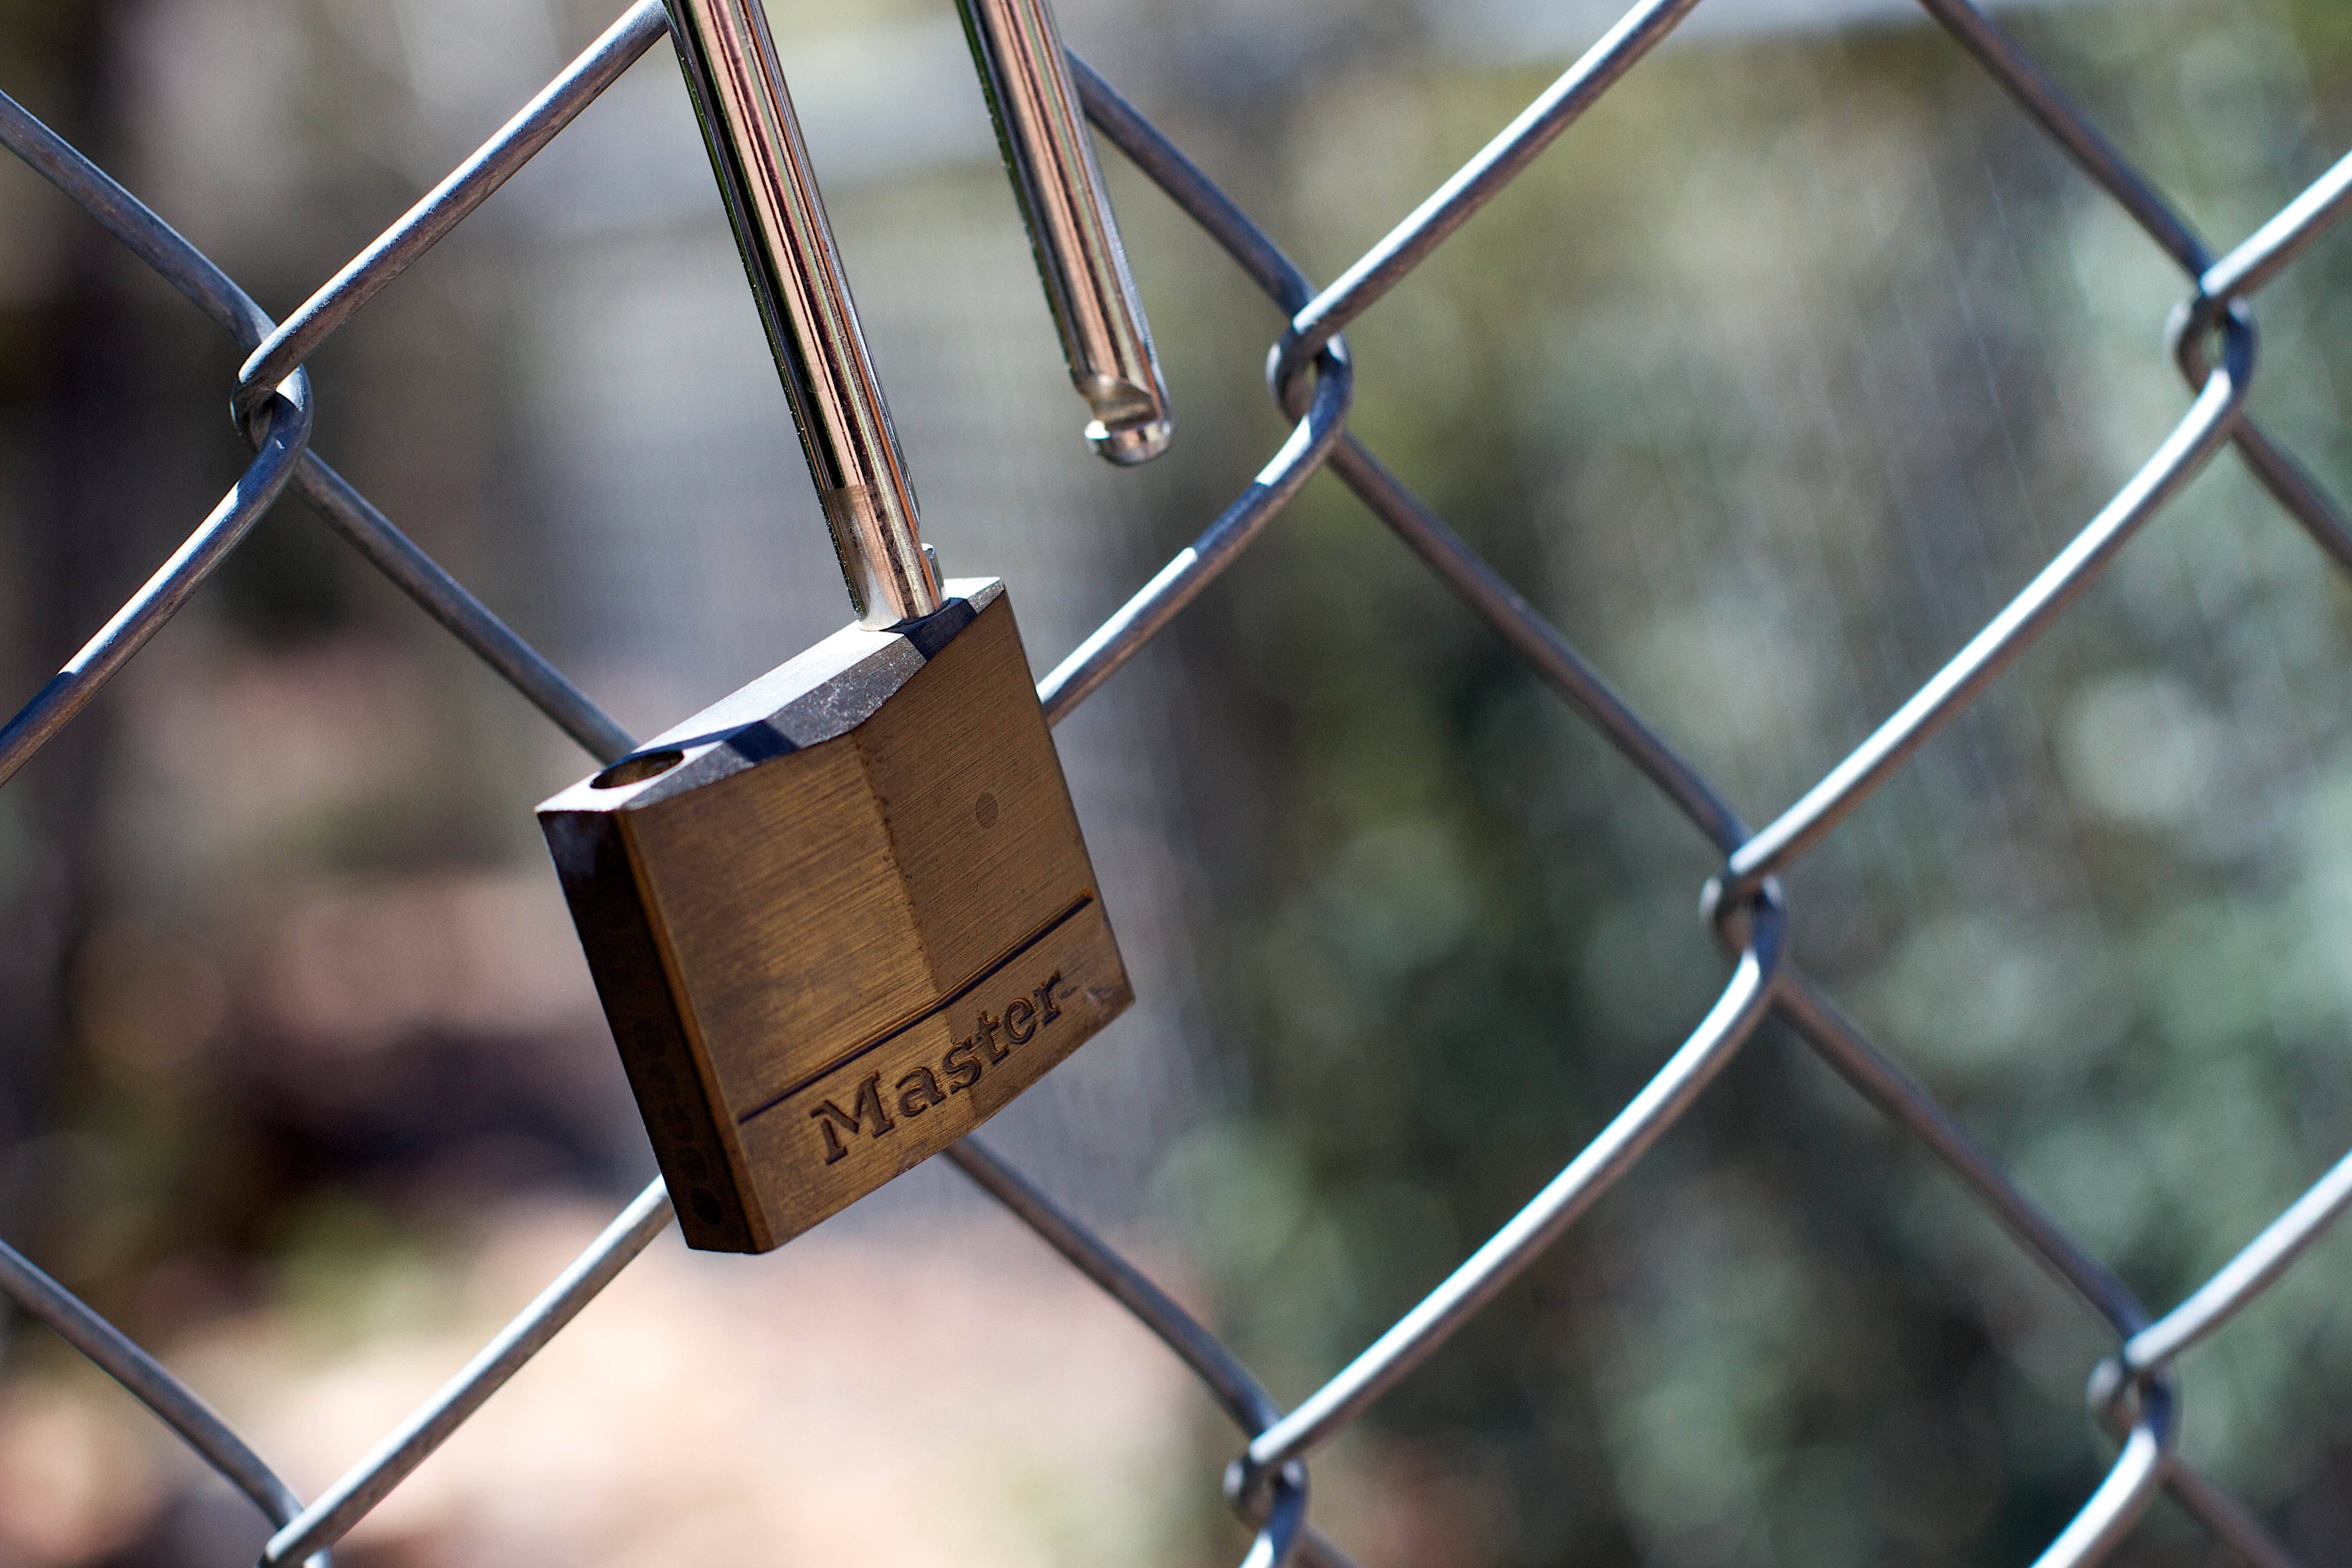
branch, light, fence, line, metal, electricity, lighting, close up, iron, wire fencing